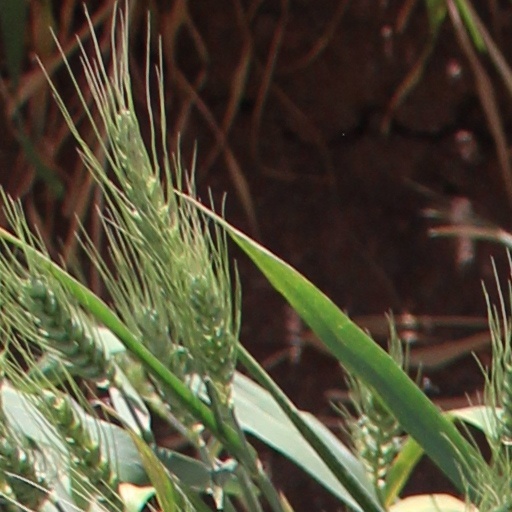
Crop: wheat